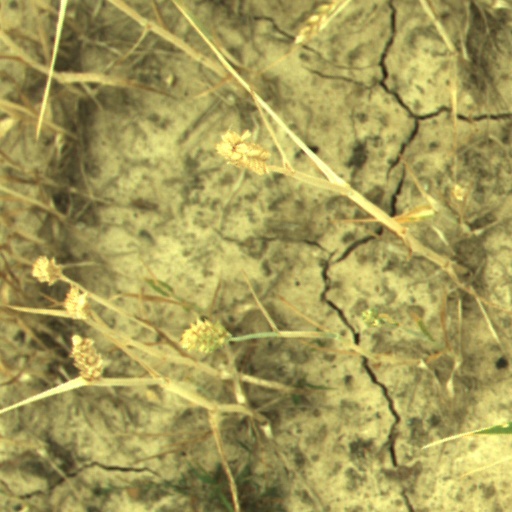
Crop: wheat